Madeline Rogero

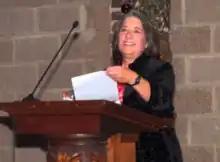
Rogero delivering a speech during her 2011 mayoral campaign

Haslam was reelected mayor in 2007 (Rogero didn't run), and resigned the office in January 2011 after he was elected governor of the state. Councilman Daniel Brown was appointed interim mayor. Rogero announced her candidacy for mayor in August 2010, joining a field that eventually included councilwoman Marilyn Roddy, former councilman Ivan Harmon, businessman Mark Padgett, former councilman Joe Hultquist, and local 911 operator Bo Bennett. Roddy dropped out in April 2011 to run for the district's state senate seat, leaving Rogero as the front runner in the nonpartisan mayoral election.